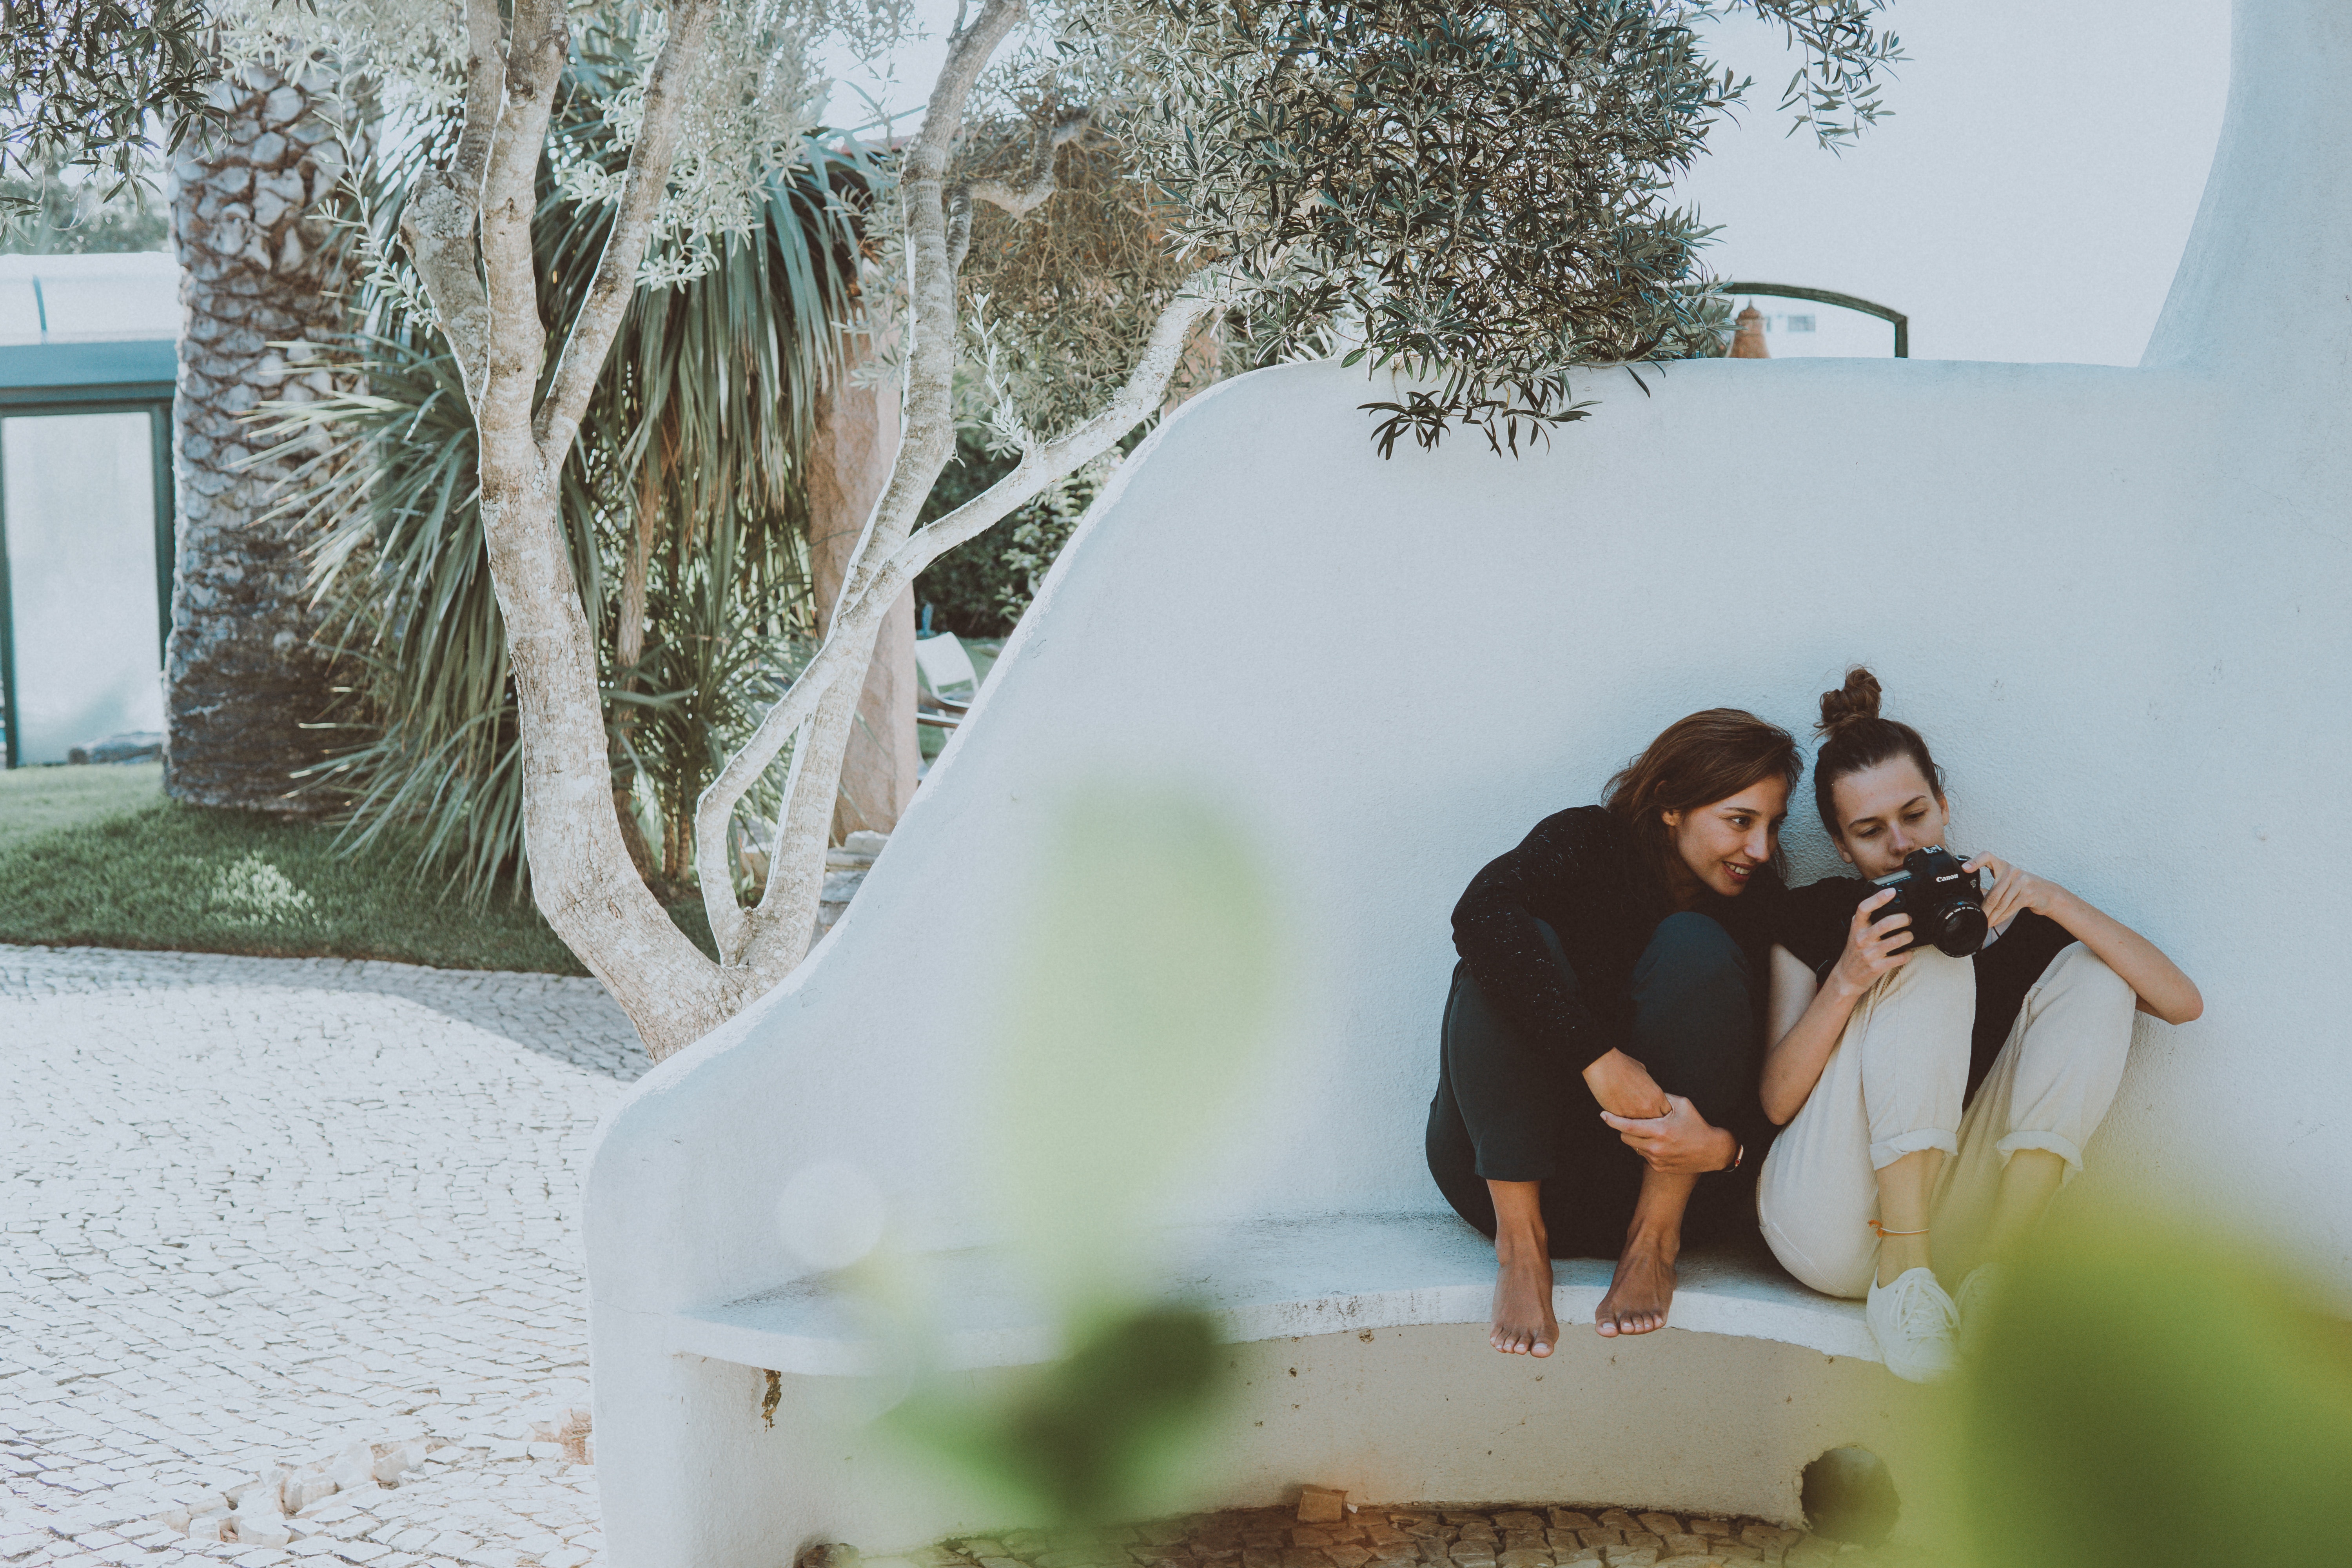
photograph, tree, photography, plant, fun, ceremony, vacation, girl, event